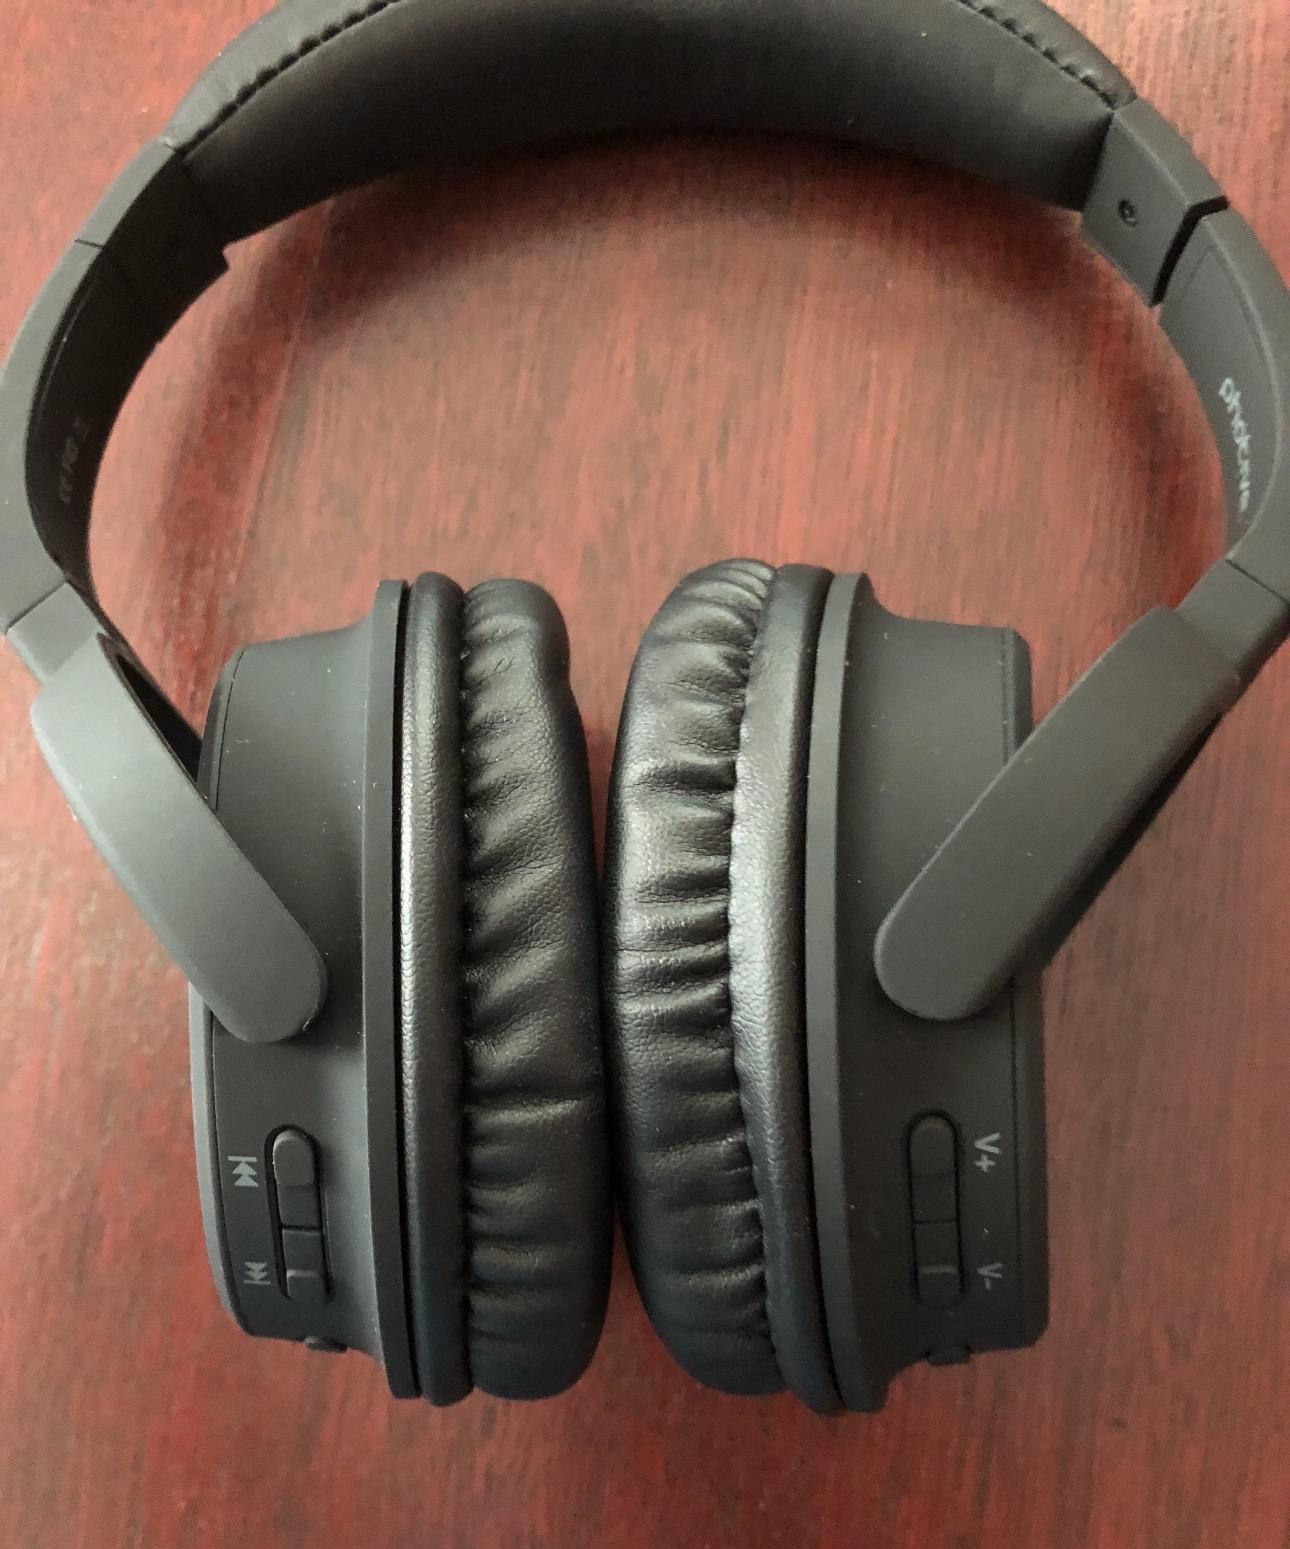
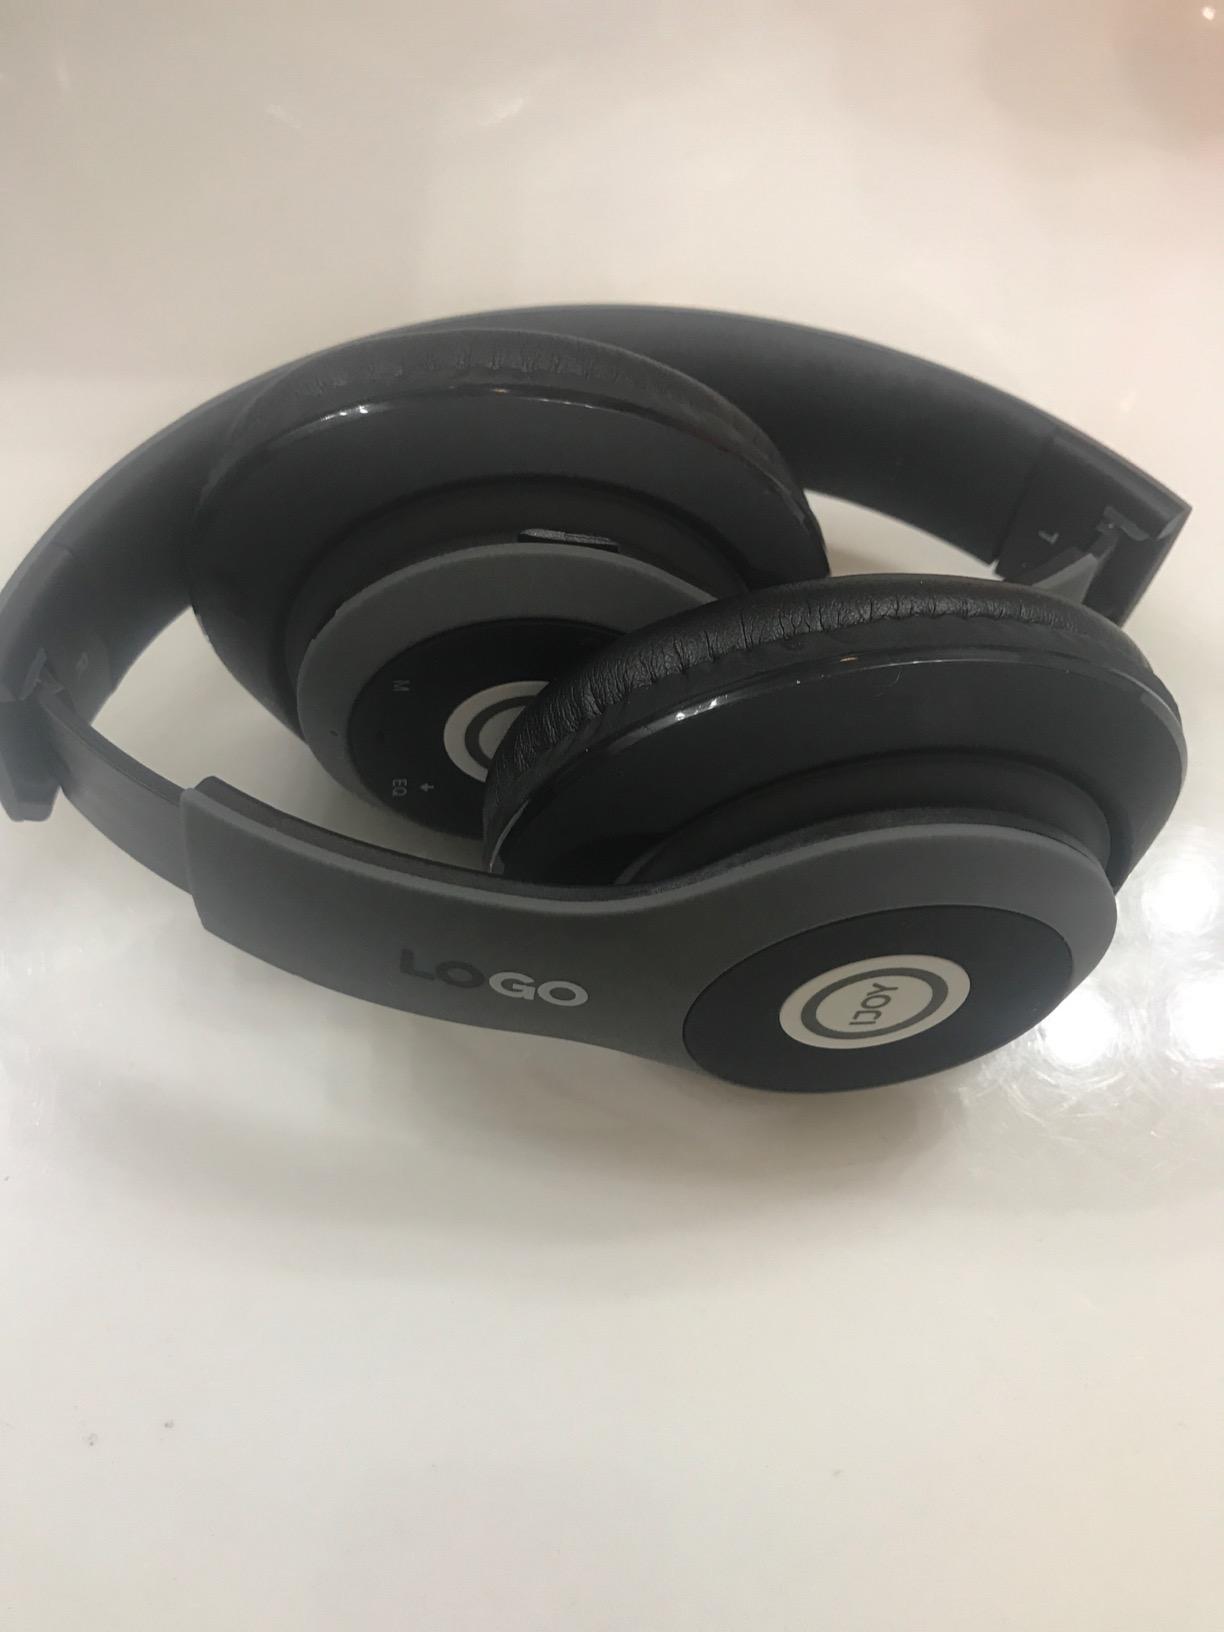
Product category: headphones
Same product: no